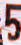
Number: 5